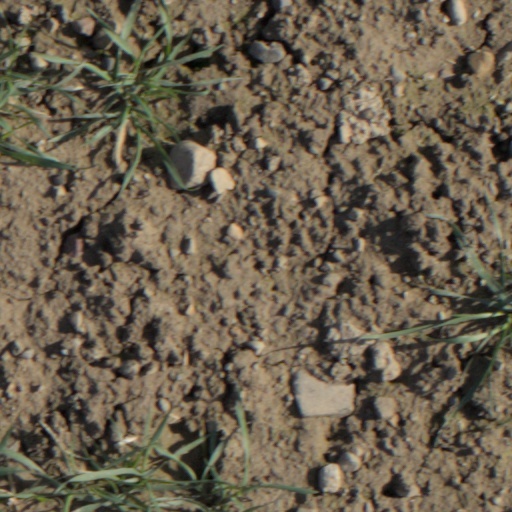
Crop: wheat